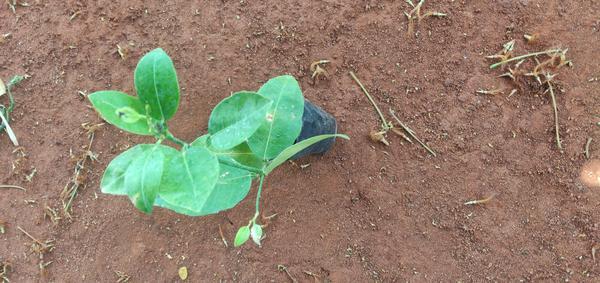
Plant: Lemon